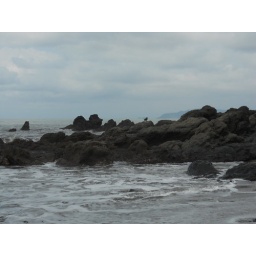
Some kind of sea eagle on the volcanic rocks at the beach near our hotel